T. L. Bayne

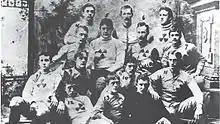
Tulane's first football team was coached by Bayne in 1893. This is the Southern Athletic Club, on which Bayne (upper row, middle, marked as 2 in photo) played.

In 1893, he coached Tulane's first intercollegiate football team to a 1–2 record. That season, he arranged for his team to play Louisiana State on November 25 at Sportsman's Park in New Orleans. It was the initial season of football for LSU, and he made several trips to Baton Rouge to assist chemistry professor Charles E. Coates coach a team of cadets. Before the game, Bayne discovered that Coates was not available for the contest. Bayne agreed to coach both teams, and also handled ticket sales, construction of the goal posts, and officiating duties. He was compensated with a green umbrella. Tulane won, 34–0, which prompted the "Chicago Daily Tribune" to remark in 1955 that "Bayne's Tulane team whipped Bayne's L. S. U. team."